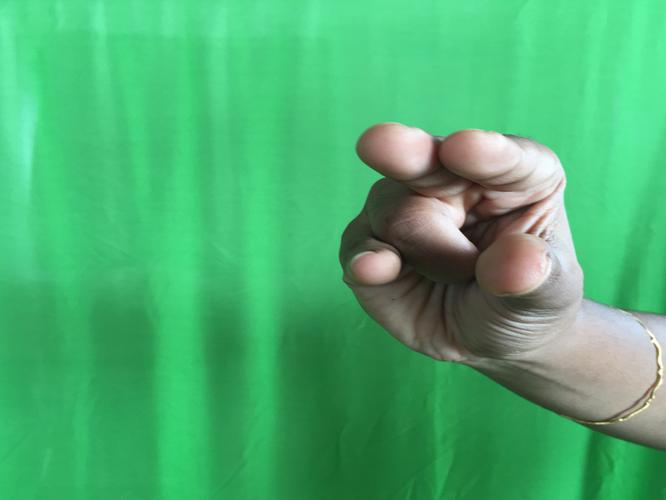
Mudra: Kangulam
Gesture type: single_hand